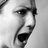
Emotion: surprise